Parage (Bačka Palanka)

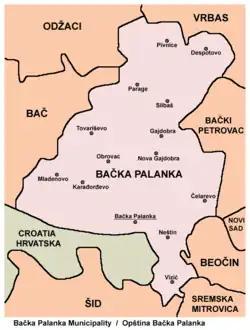
Map of the Bačka Palanka municipality, showing the location of Parage

Parage is a village located in the Bačka Palanka municipality, in the South Bačka District of Serbia. It is situated in the Autonomous Province of Vojvodina. The village has a Serb ethnic majority and its population numbering 1,039 people (2002 census).